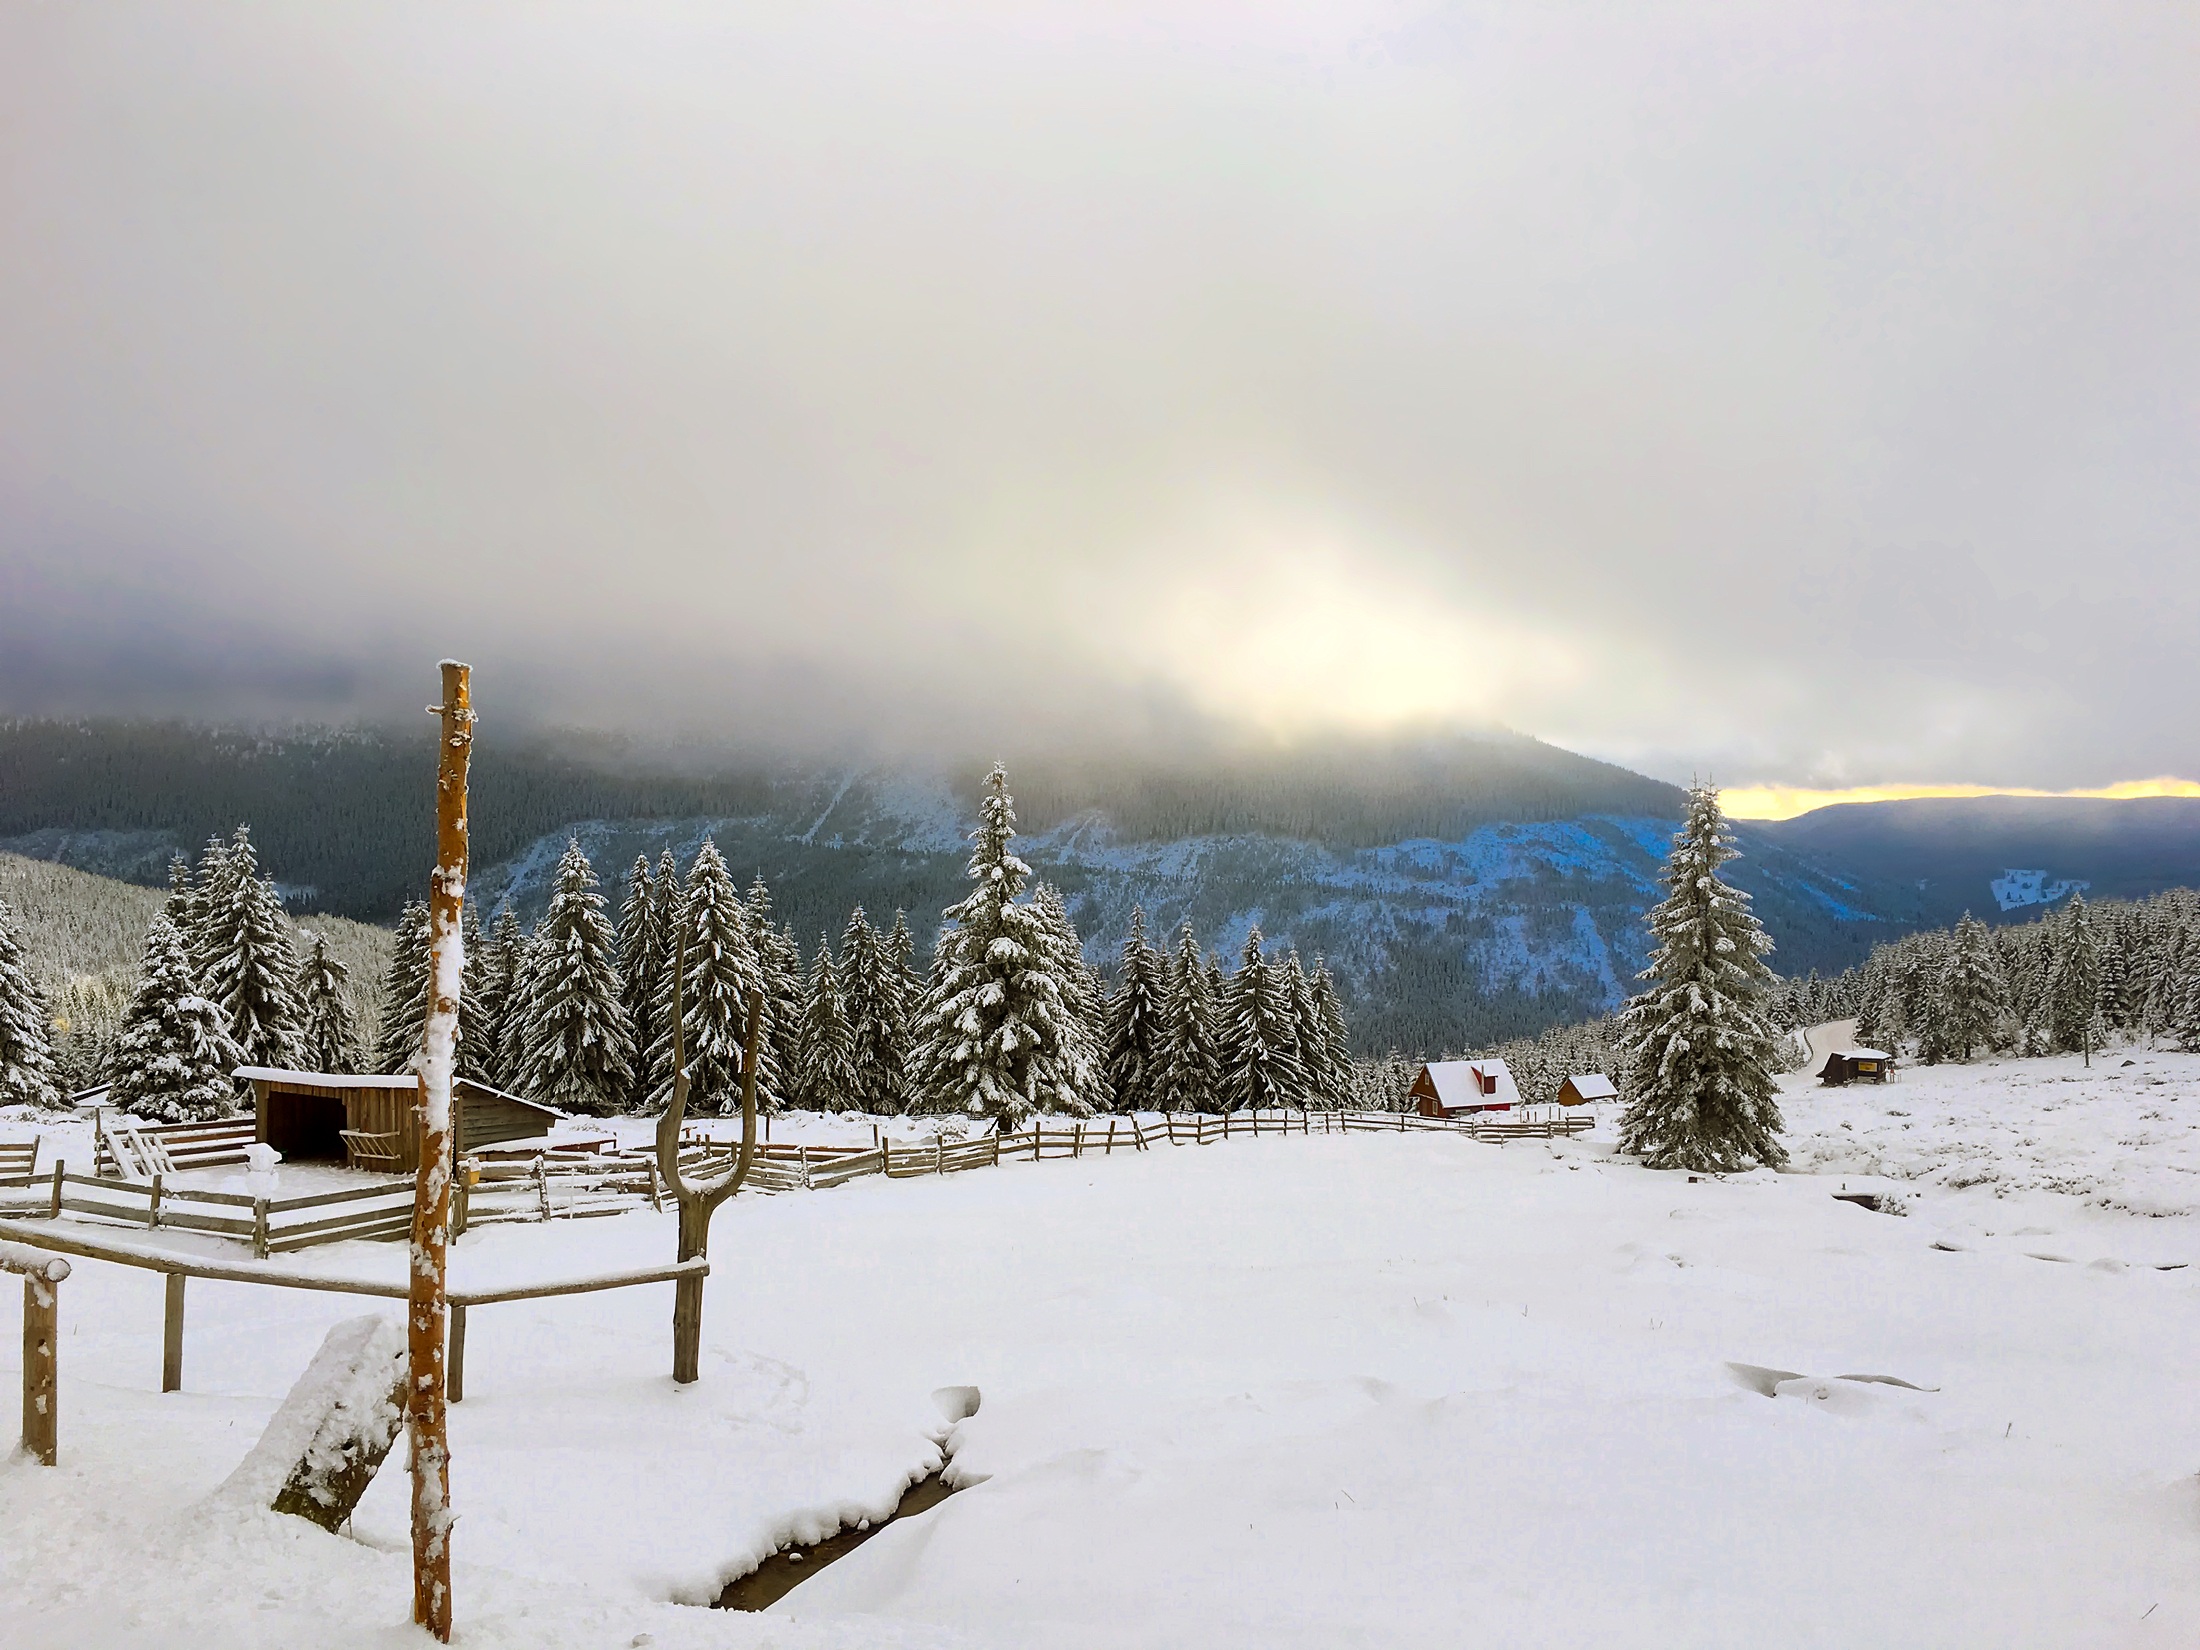
landscape, tree, nature, forest, mountain, snow, cold, winter, sunrise, farm, meadow, countryside, house, barn, home, mountain range, country, shed, rural, scenic, weather, season, trees, outdoors, woods, hdr, mountains, czech republic, freezing, mountainous landforms